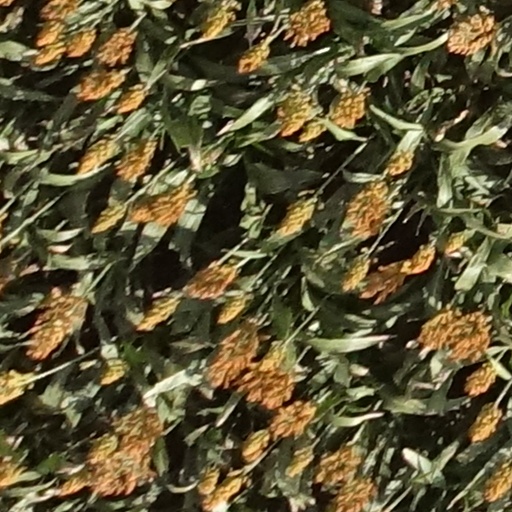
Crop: sorghum